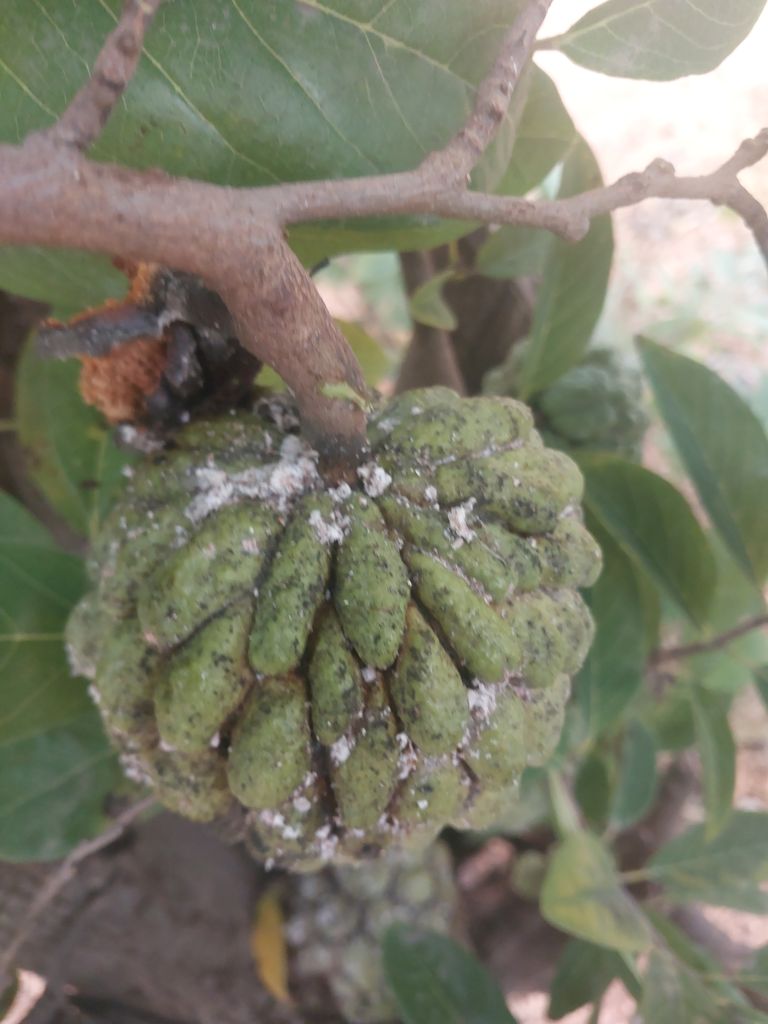
Disease label: Leaf spot on fruit